Sir Joseph Bailey, 1st Baronet

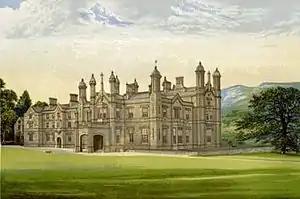
Glanusk Park

Sir Joseph Bailey, 1st Baronet (21 January 1783 – 20 November 1858), was an English ironmaster and Conservative Party Member of Parliament (MP).